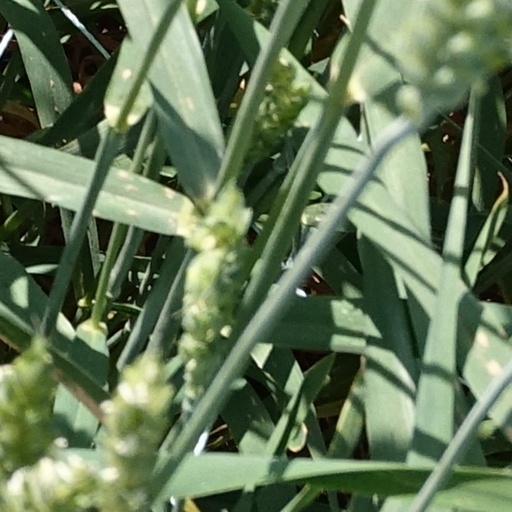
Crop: wheat